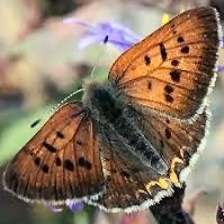
Species: PURPLISH COPPER
Butterfly family (ImageNet category): lycaenid_butterfly